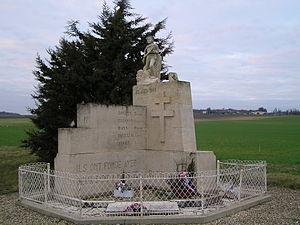
Bouteville est une commune du sud-ouest de la France, située dans le département de la Charente.